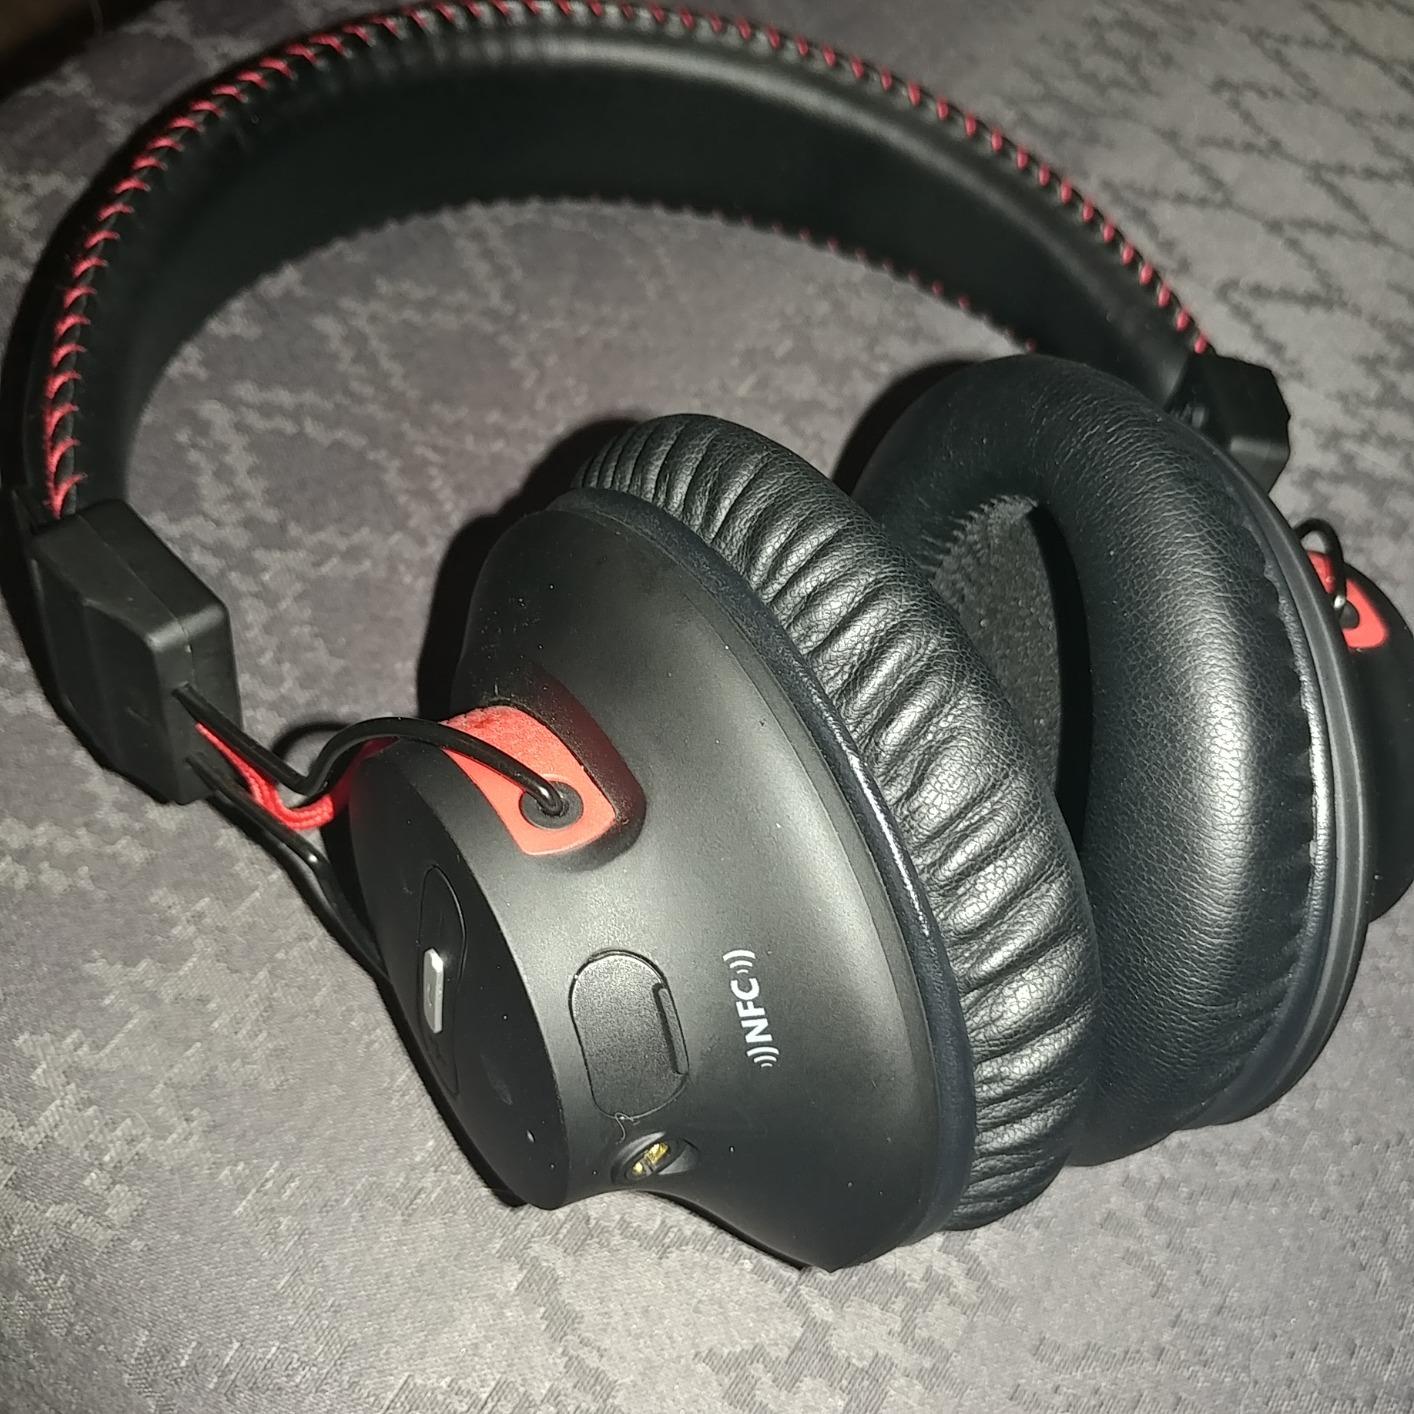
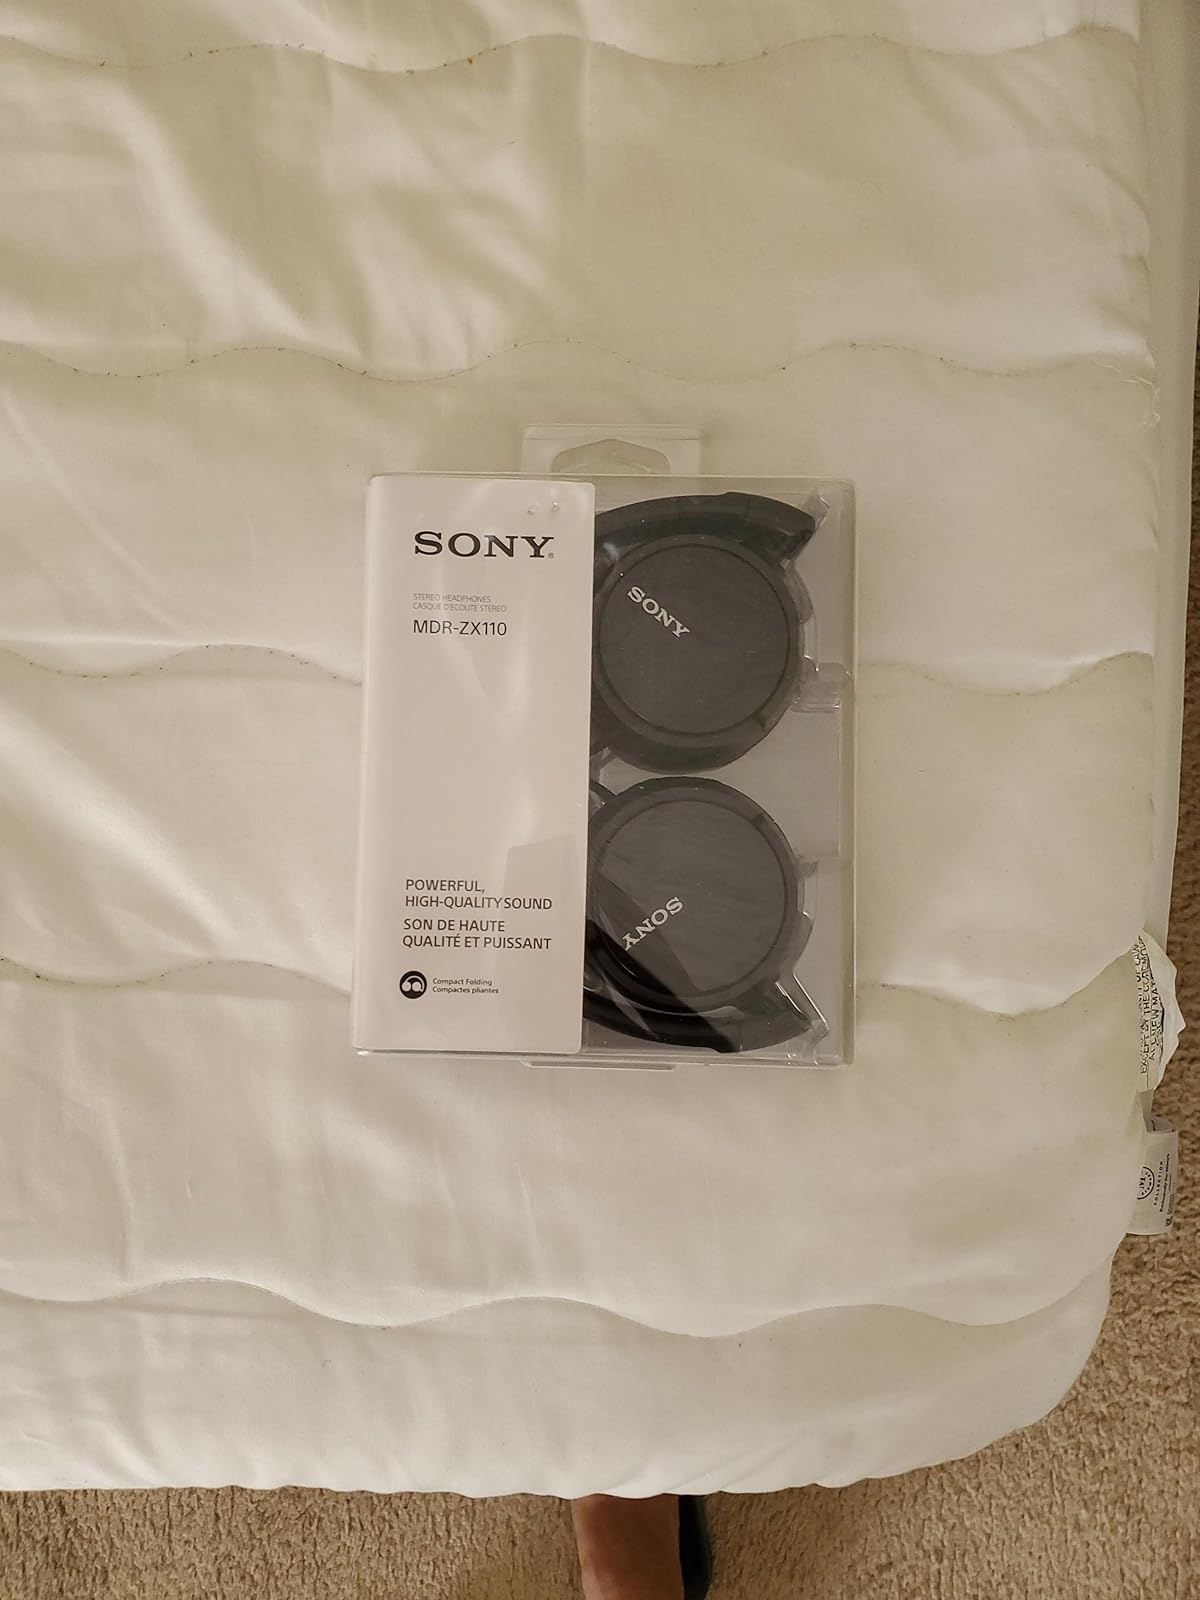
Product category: headphones
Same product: no